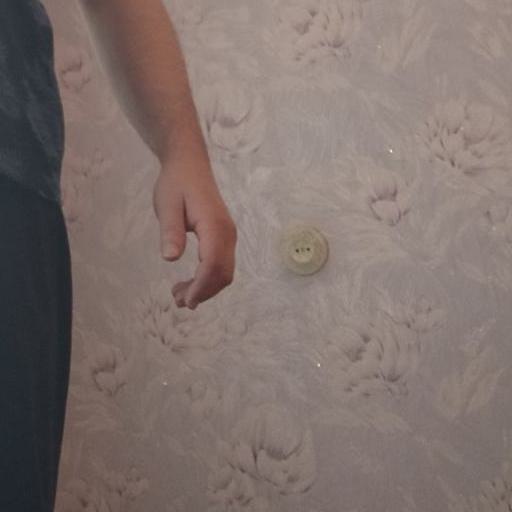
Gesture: no_gesture